Women's sports

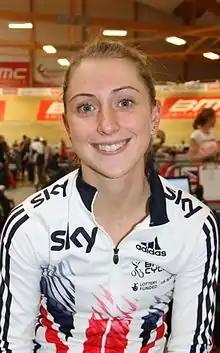
Laura Kenny has the most gold medals of any female British Olympian, with five.

Female athletic dominance grew during the Weimar period in Germany with several factors contributing to this new era. Many opportunities made it possible for women to join sports programs and push boundaries within society. These included the enrollment of women in German universities, the rise in female employment, as well as involvement in war industries. All of these are examples of economic changes due to World War I. Women's fashion reflected the changes that women perceived in themselves. Women's magazines showed them in sporting outfits as they were motivated to create an appearance that featured them as healthy and fit. The same women were known at night in more fashionable outfits, displaying femininity. Women were becoming more competitive in sport. The competitive sports that women began participating in, included swimming, ski-jumping, and soccer. Participation in masculine sports including boxing and weightlifting, drew the attention of the press. The growing participation of women in sport also sparked a rise in satirical exaggerations of women that downplayed their role in the athletic world. Pictures of women in sporting attire were produced with the intention of publicizing a negative image of their bodies as a consequence of their participation in sport. As issues surrounding women's sexuality began to grow in the public sphere, women also gained more publicity and attention in relationship to their place in sports.